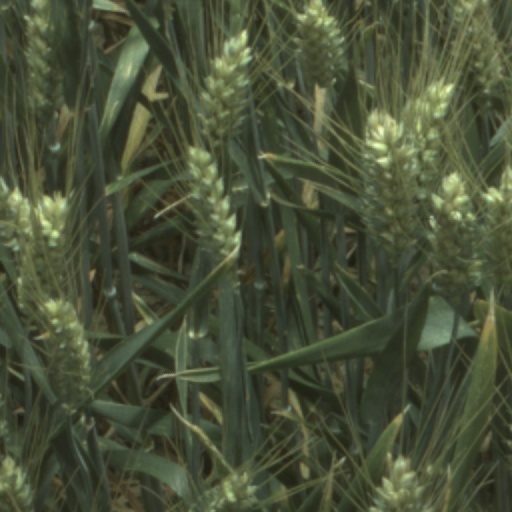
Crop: wheat